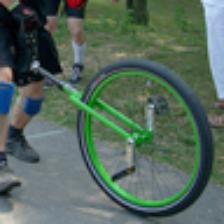
Label: NonHuman